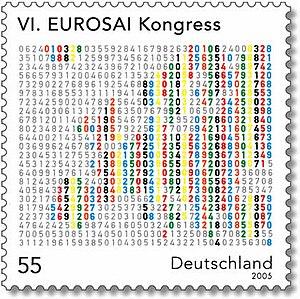
EUROSAI est l’acronyme de l’Organisation des institutions supérieures de contrôle des finances publiques d'Europe. EUROSAI est l’un des groupes régionaux de l'Organisation internationale des institutions supérieures de contrôle des finances publiques.